Marc Quinn

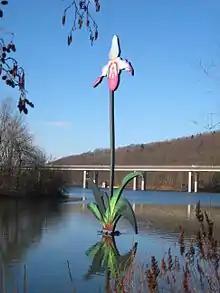
An orchid sculpture by Marc Quinn on the Seilersee in Iserlohn

Since 2006, Marc Quinn has made numerous studies of the supermodel Kate Moss. In April 2006, "Sphinx", a sculpture of Kate Moss by Quinn, was revealed. The sculpture shows Moss in a yoga position with her ankles and arms wrapped behind her ears. This body of work culminated in an exhibition at the Mary Boone Gallery in New York in May 2007. The sculpture is on permanent display in Folketeatret in Oslo, Norway.